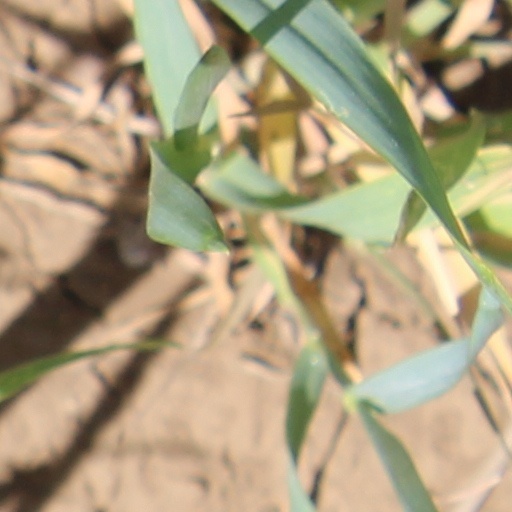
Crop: wheat